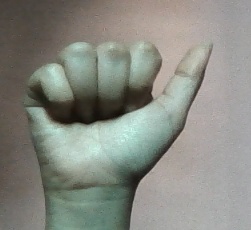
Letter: dhad